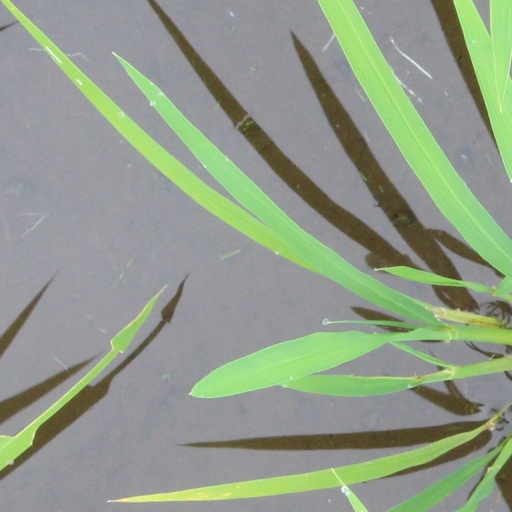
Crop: rice